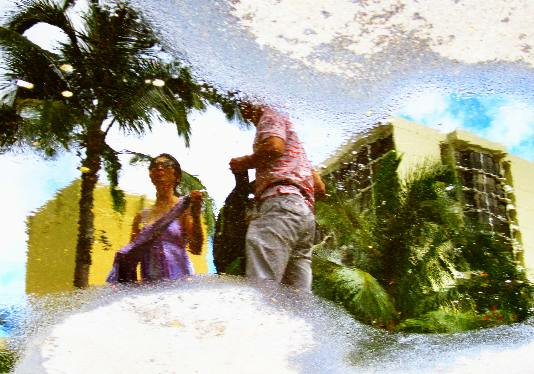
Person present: Yes